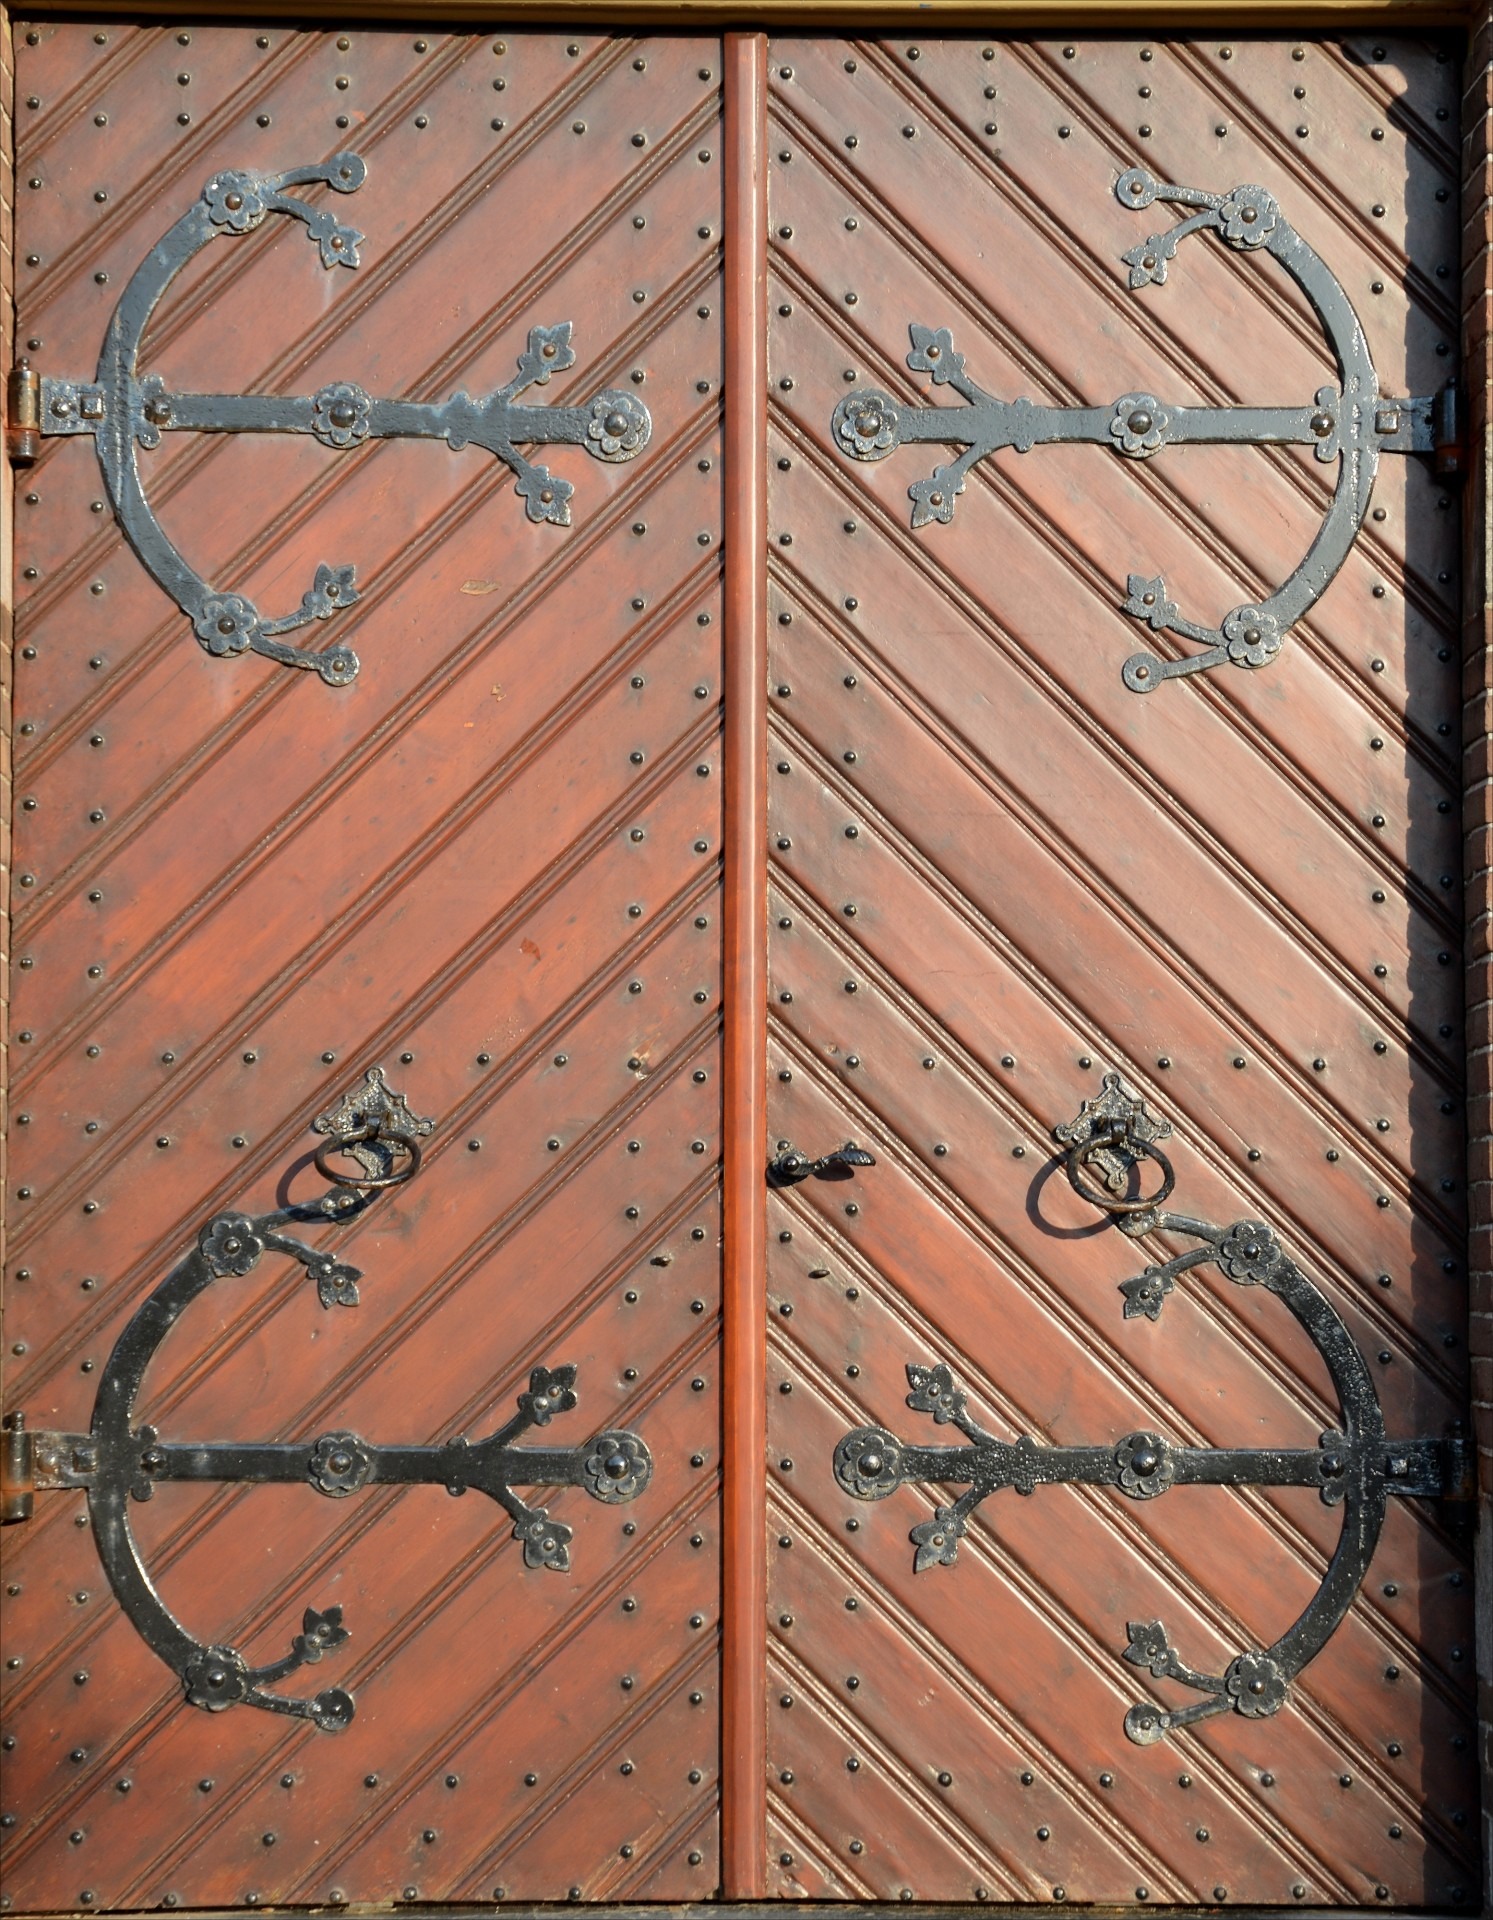
fence, wood, floor, home, wall, decoration, line, exit, entrance, gate, door, material, doorway, handrail, iron, shape, portal, enter, outdoor structure, home fencing